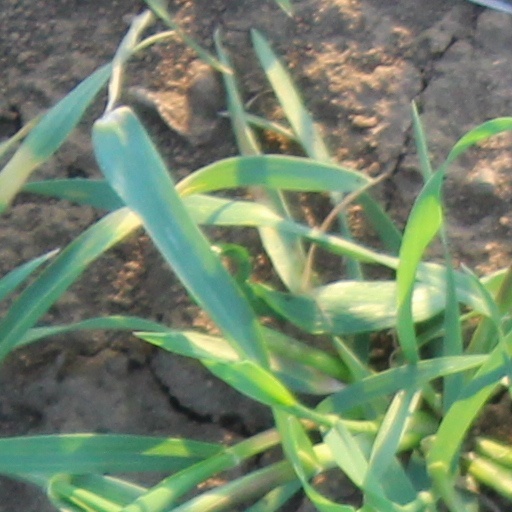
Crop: wheat